Paulsdale

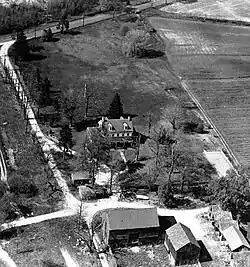
"Paulsdale", c. 1958, with Hooton Road in the background

Paulsdale is a historic estate and house museum in Mount Laurel Township, New Jersey. Built about 1840, it was the birthplace and childhood home of Alice Paul (1885-1977), a major leader in the Women's suffrage movement in the United States, whose activism led to passage of the Nineteenth Amendment to the United States Constitution, granting women the right to vote. It was added to the National Register of Historic Places on July 5, 1989, for its significance in social history and politics/government. Paulsdale was designated a National Historic Landmark in 1991.